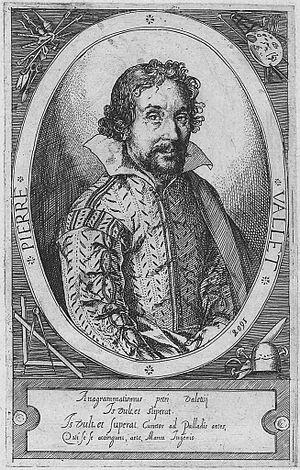
Pierre Vallet est un graveur français, brodeur des rois Henri IV et Louis XIII.